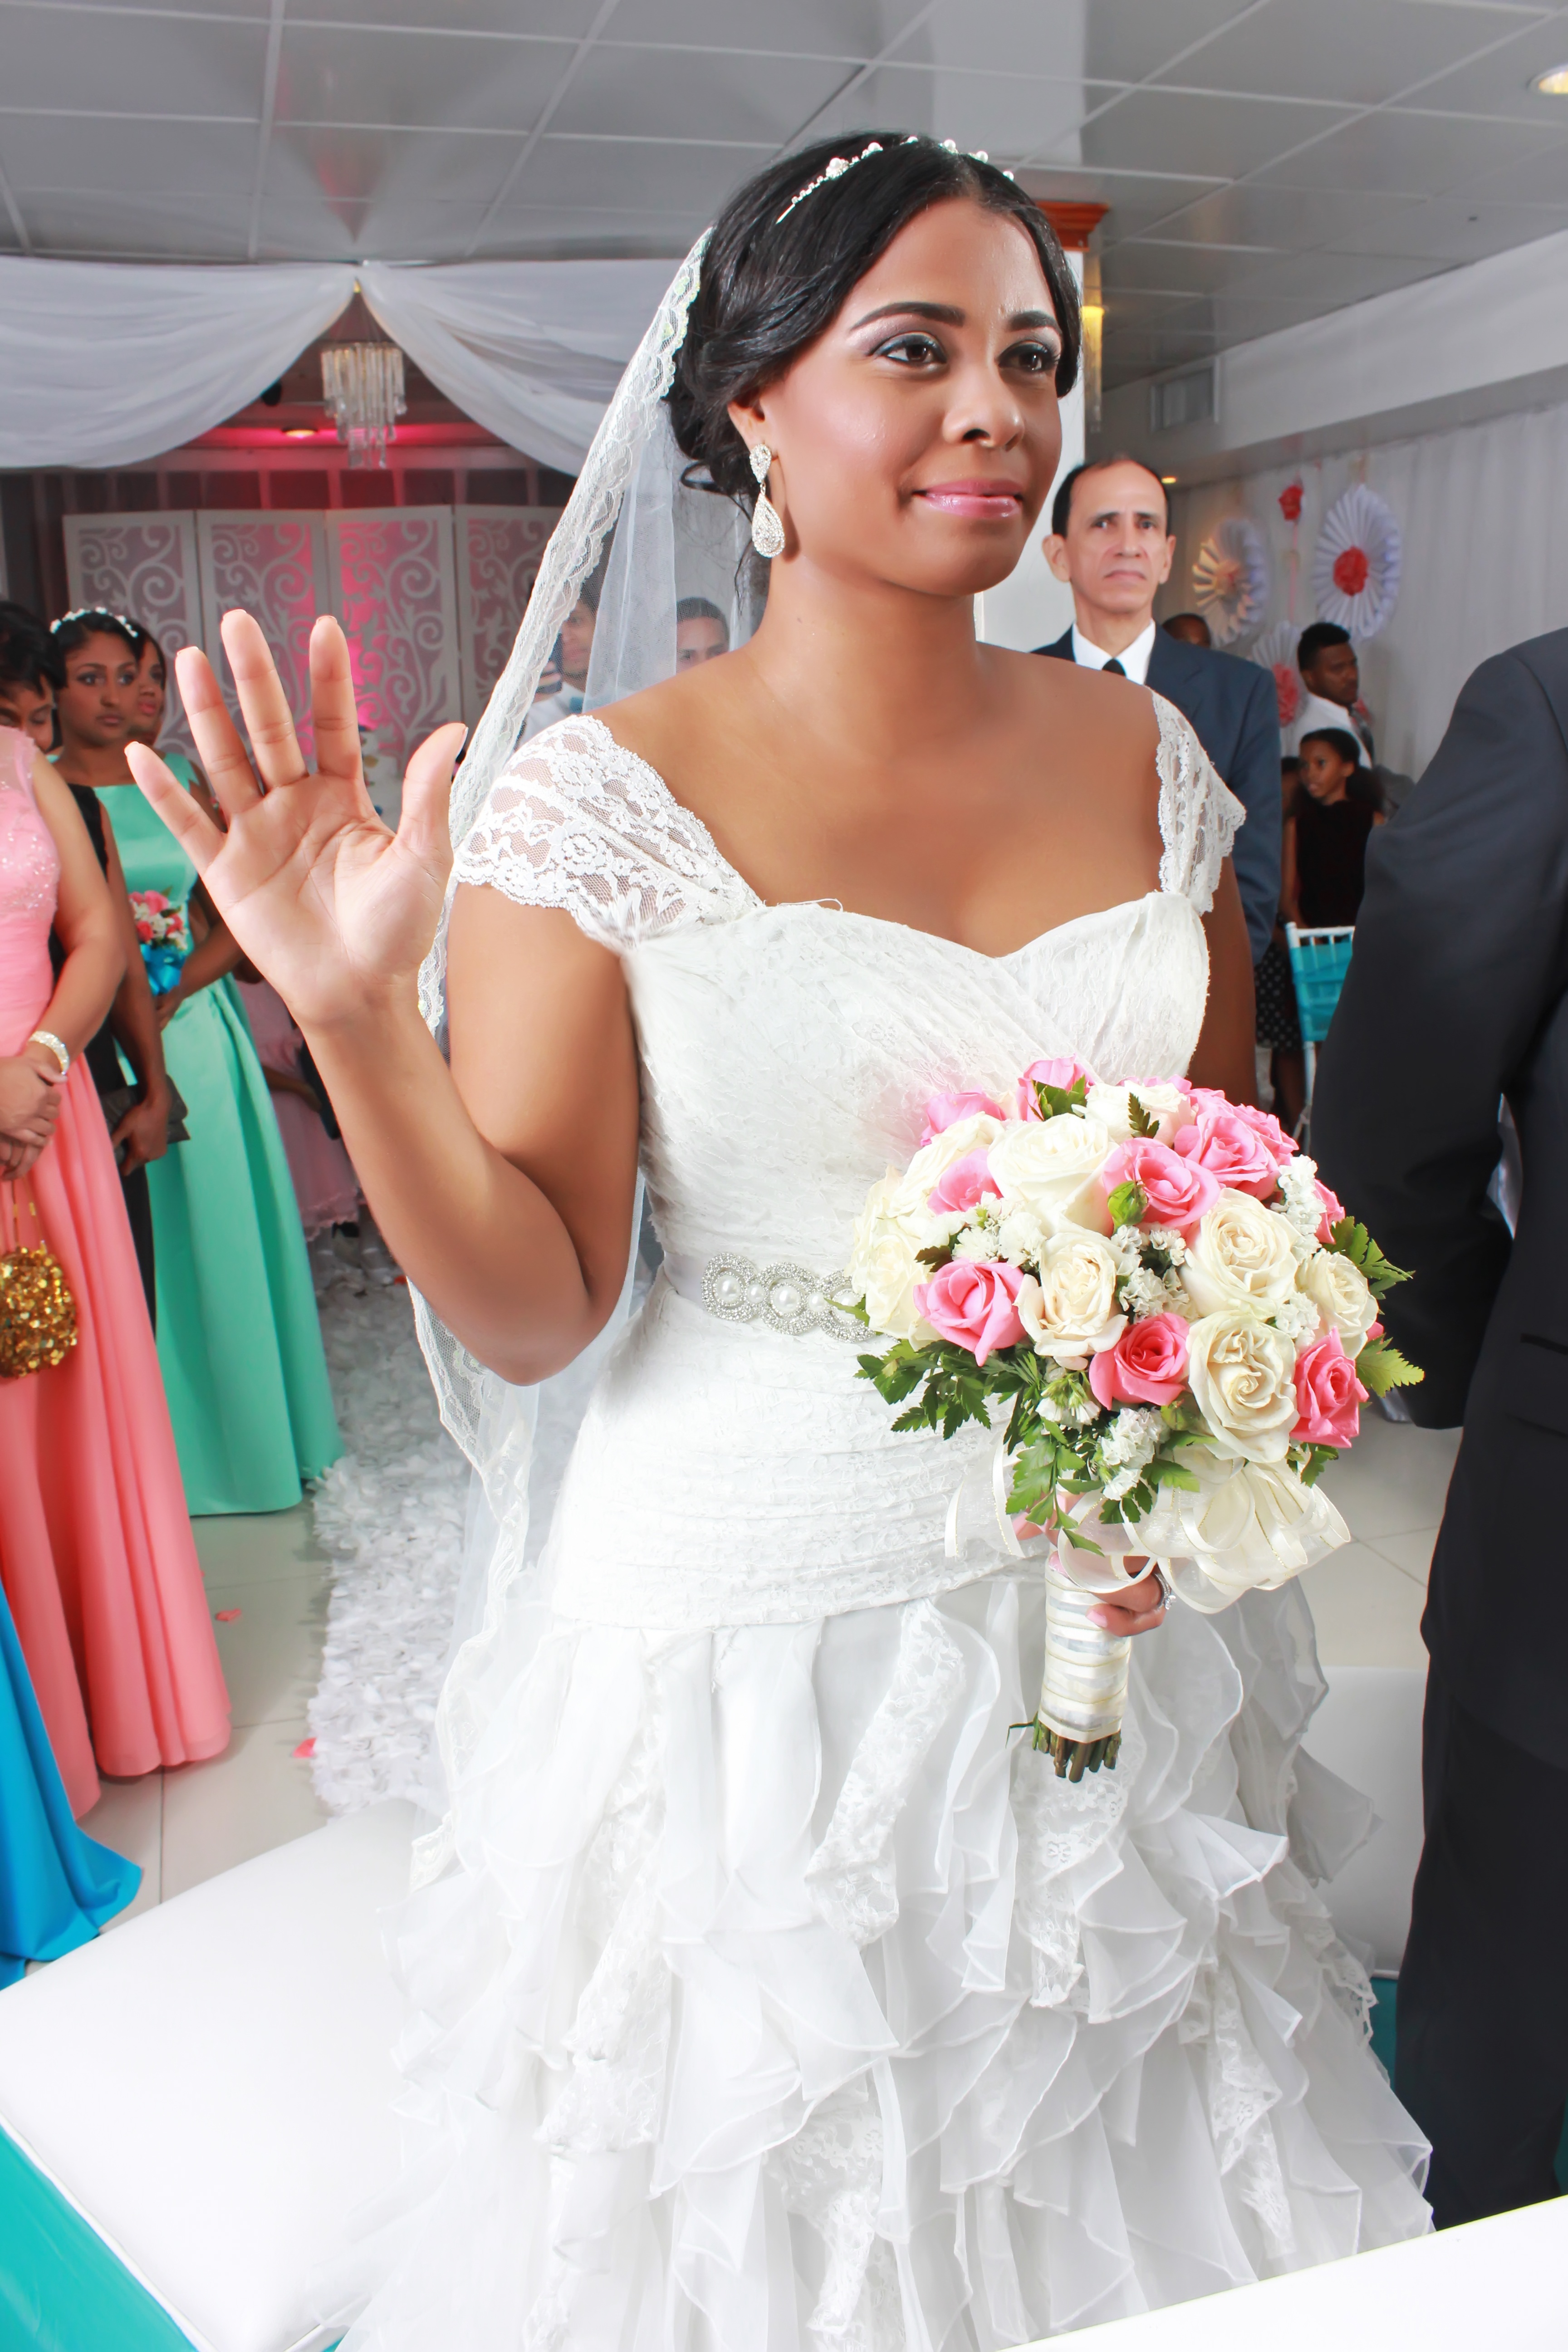
woman, white, ship, love, kiss, couple, romance, romantic, church, wedding, wedding dress, bride, groom, marriage, flowers, ceremony, dress, women, altar, lovers, event, prom, gown, veil, bridesmaid, marry, grooms, quinceanera, newlyweds, nuptials, before god, bridal clothing